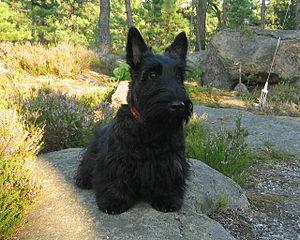
Ce chien ton serviteur est la version française, parue en 1931, du roman anglais de Rudyard Kipling Thy Servant a Dog publié l'année précédente.